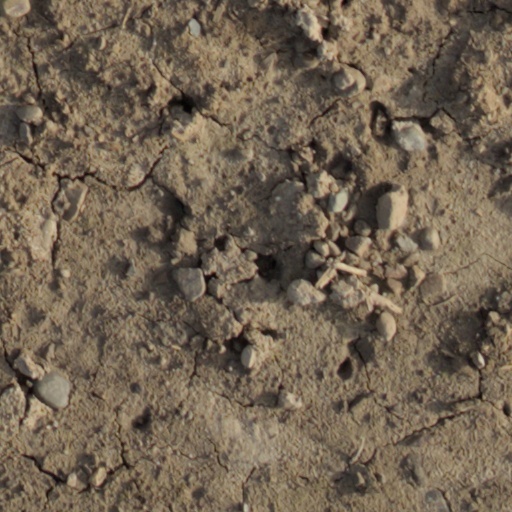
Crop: wheat